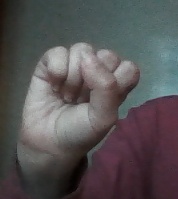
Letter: saad